Filippo Baratti

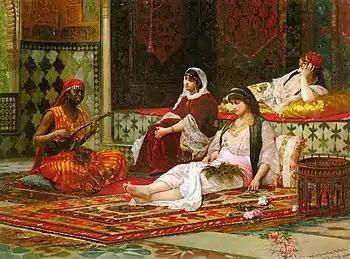
Entertaining the Harem Favorites

Filippo Baratti (1849, Trieste, Austrian Empire – 1936, Paris?) was an Italian painter; known primarily for his Orientalist scenes.